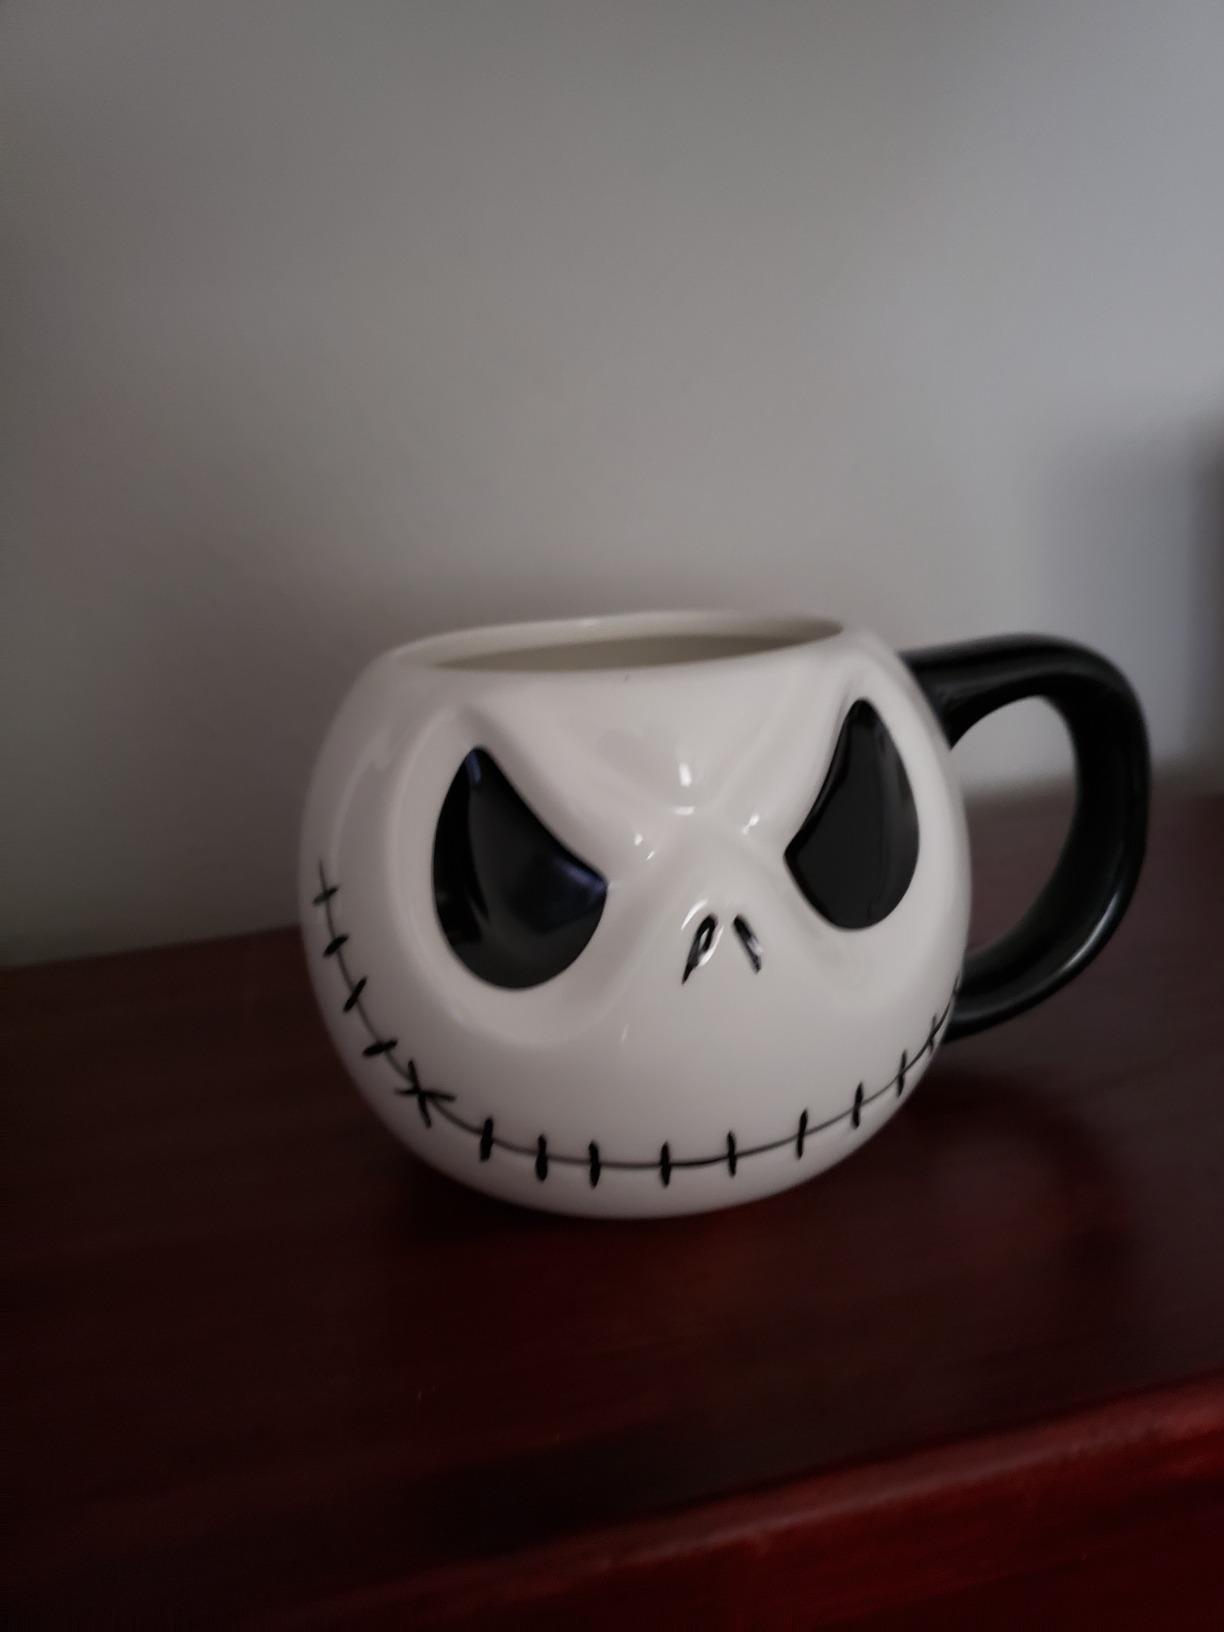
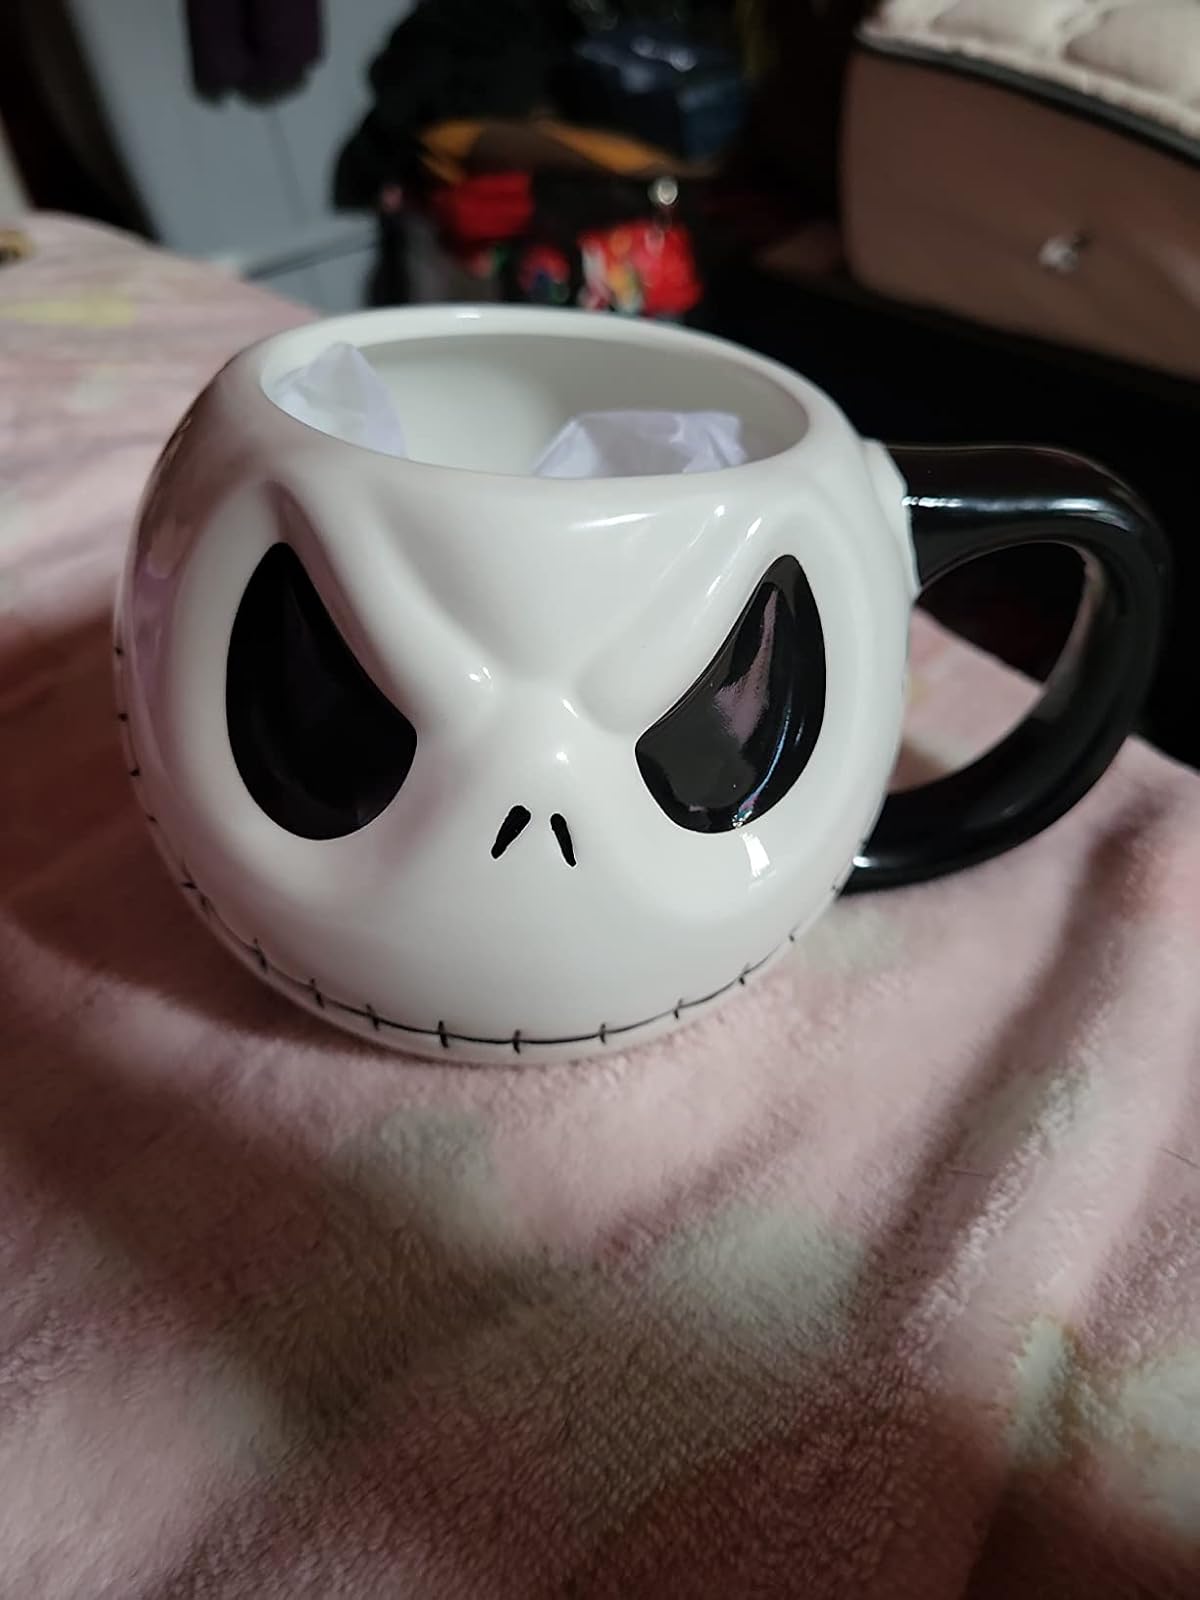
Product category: items_mug
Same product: yes